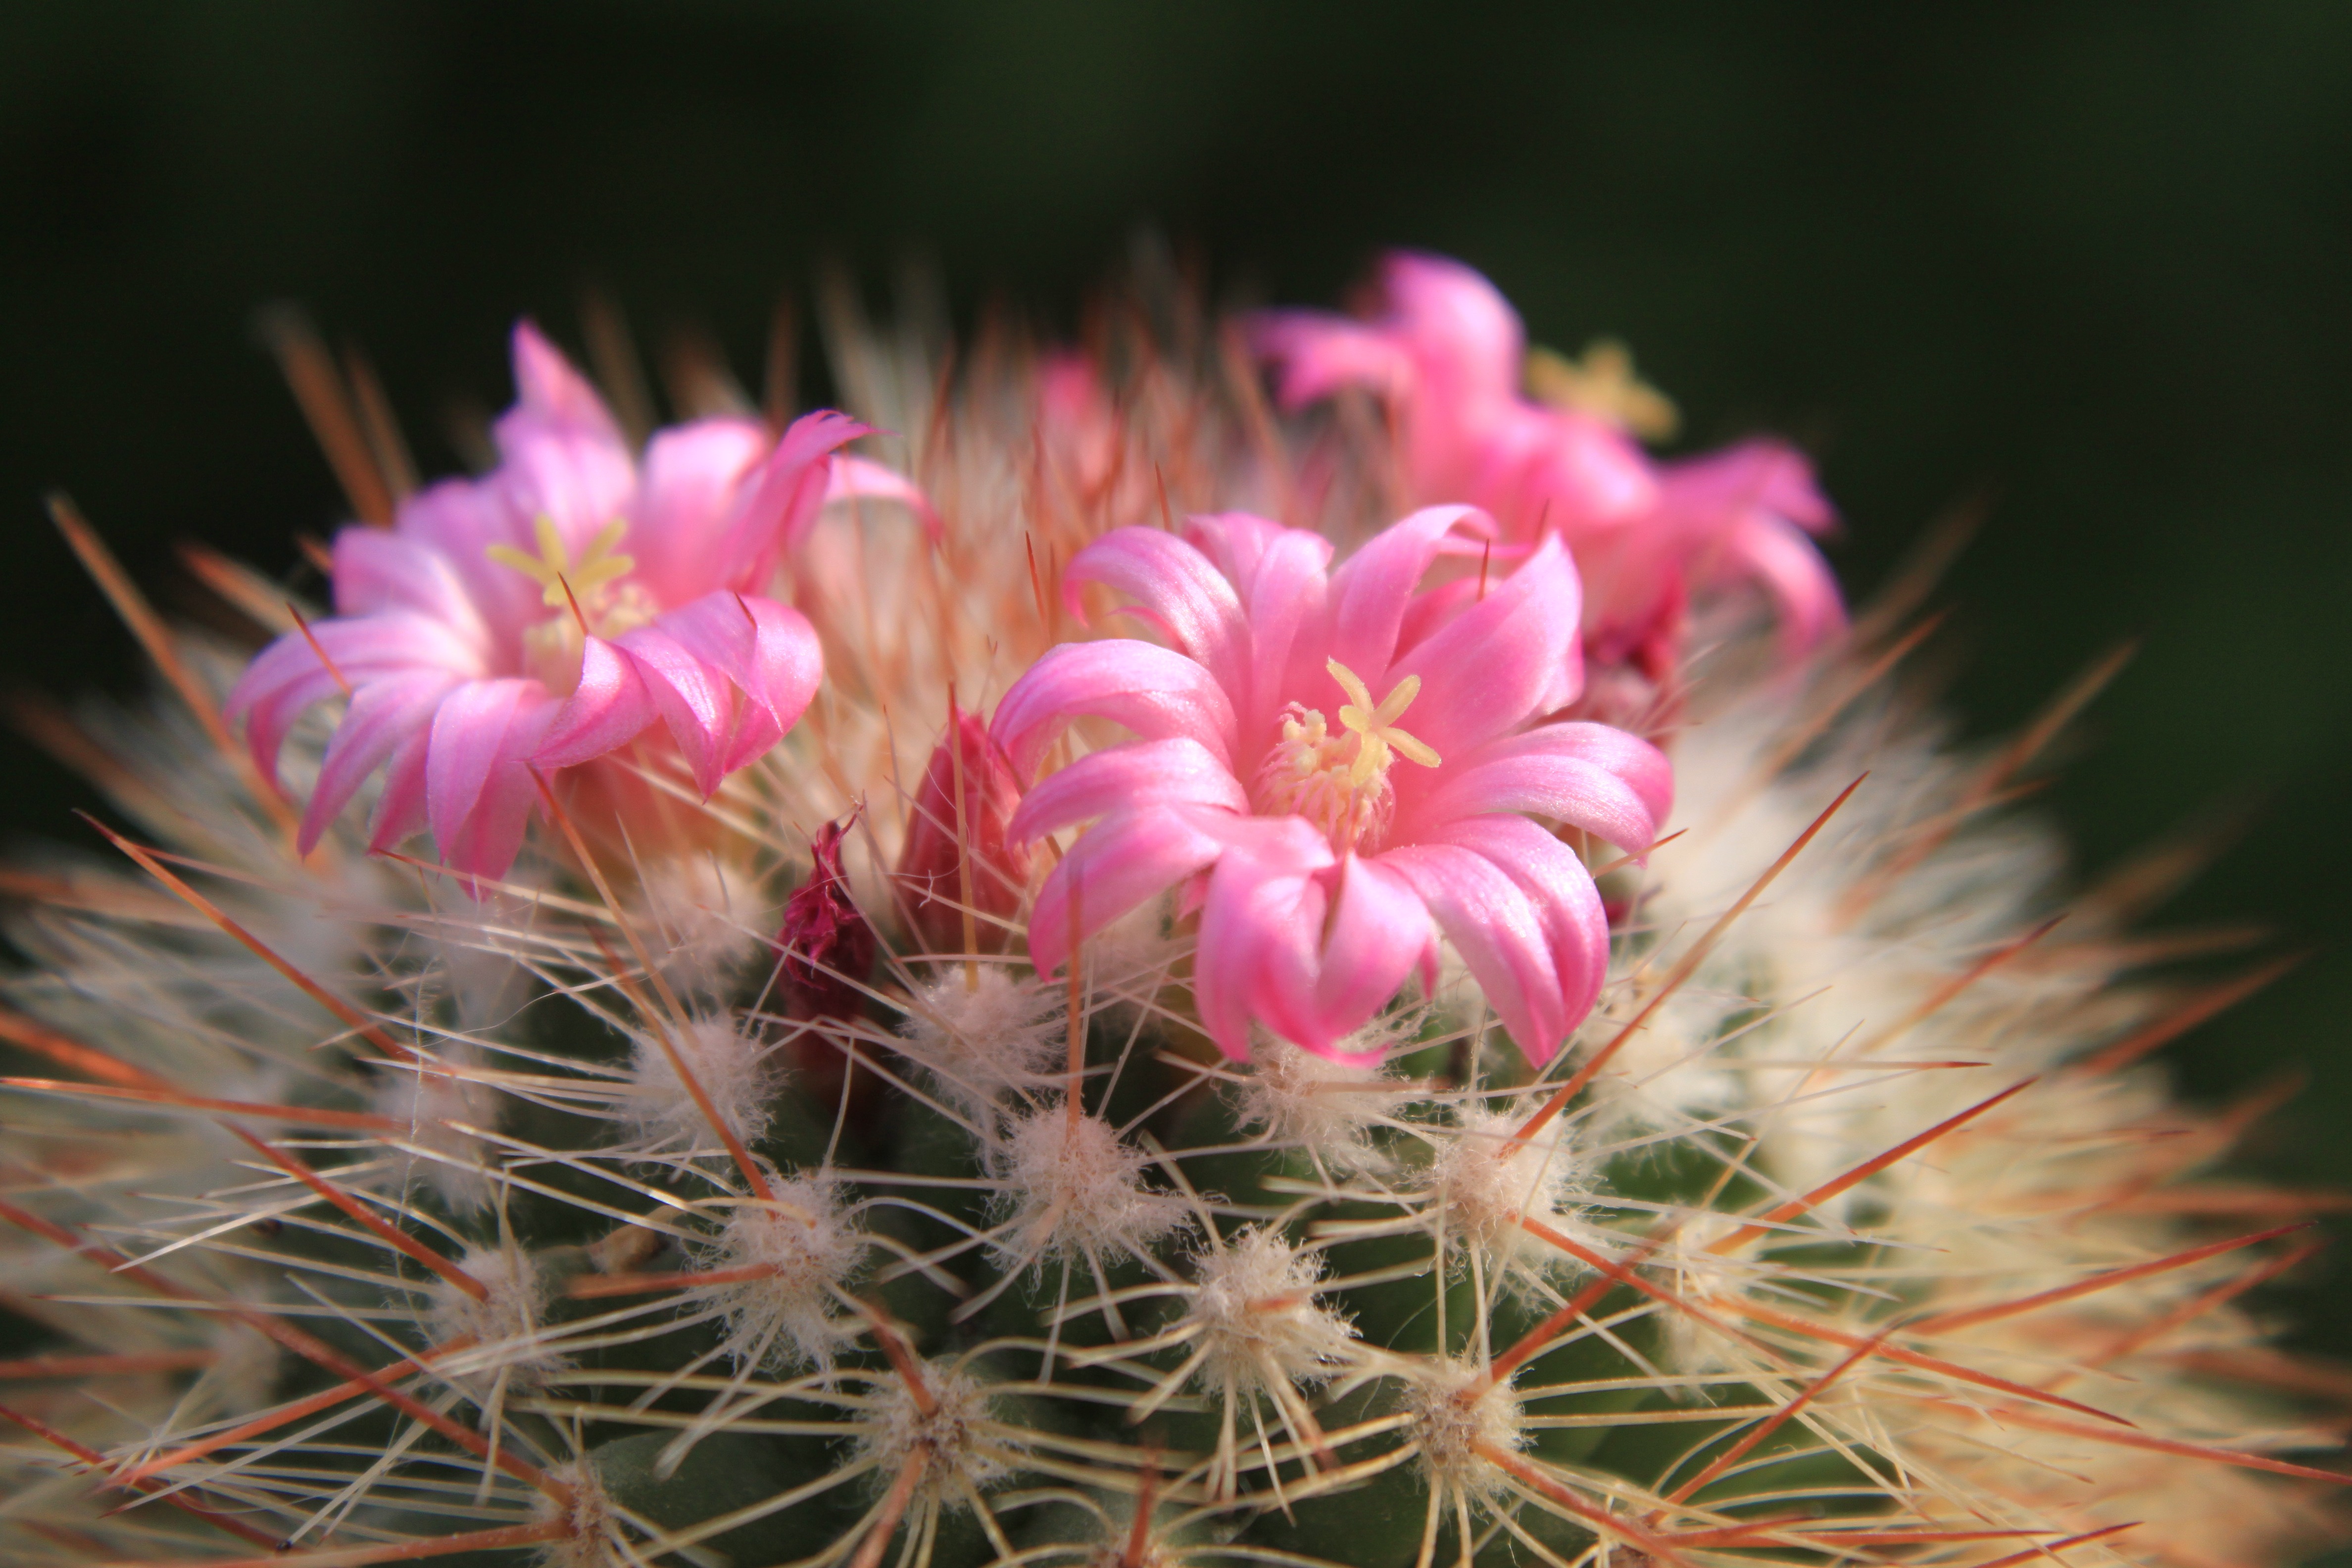
cactus, plant, flower, petal, small, botany, pink, cacti, flora, plants, flowers, close up, beautiful, caryophyllales, macro photography, flowering plant, plant stem, land plant, thorns spines and prickles, hedgehog cactus